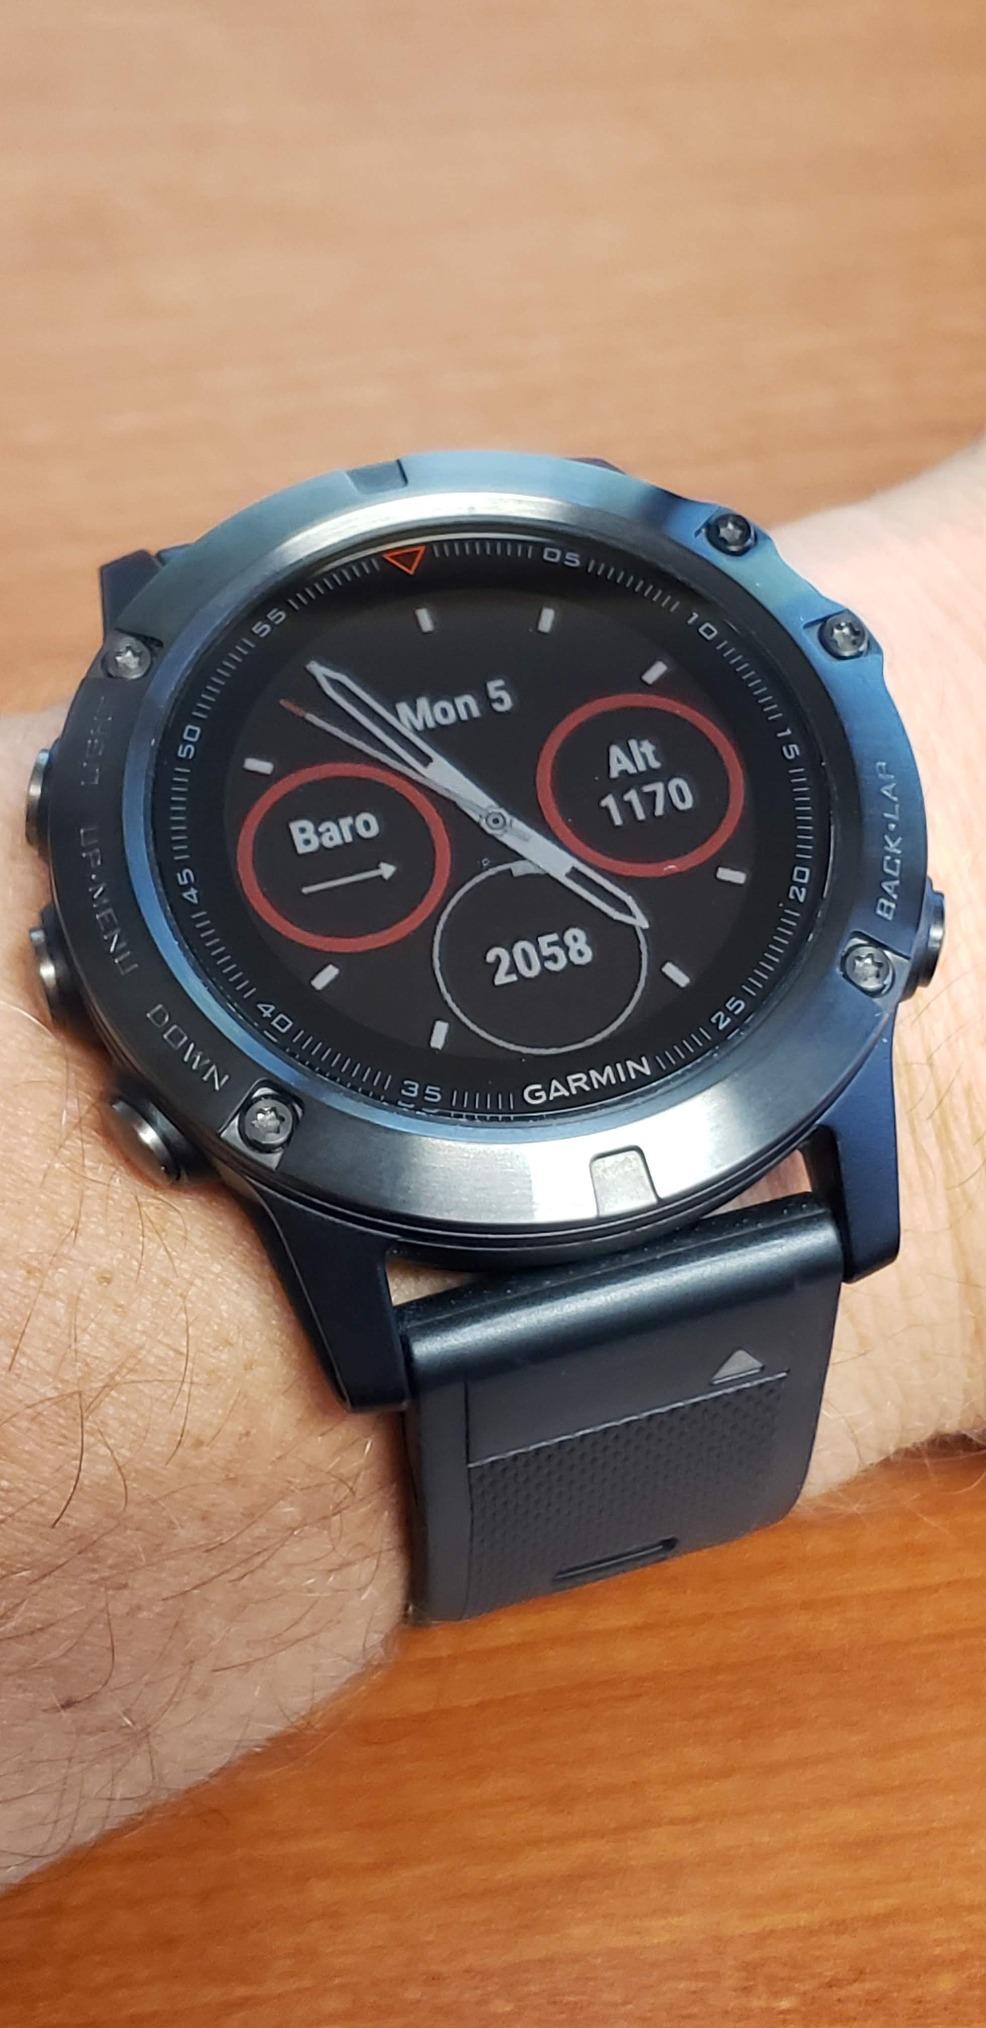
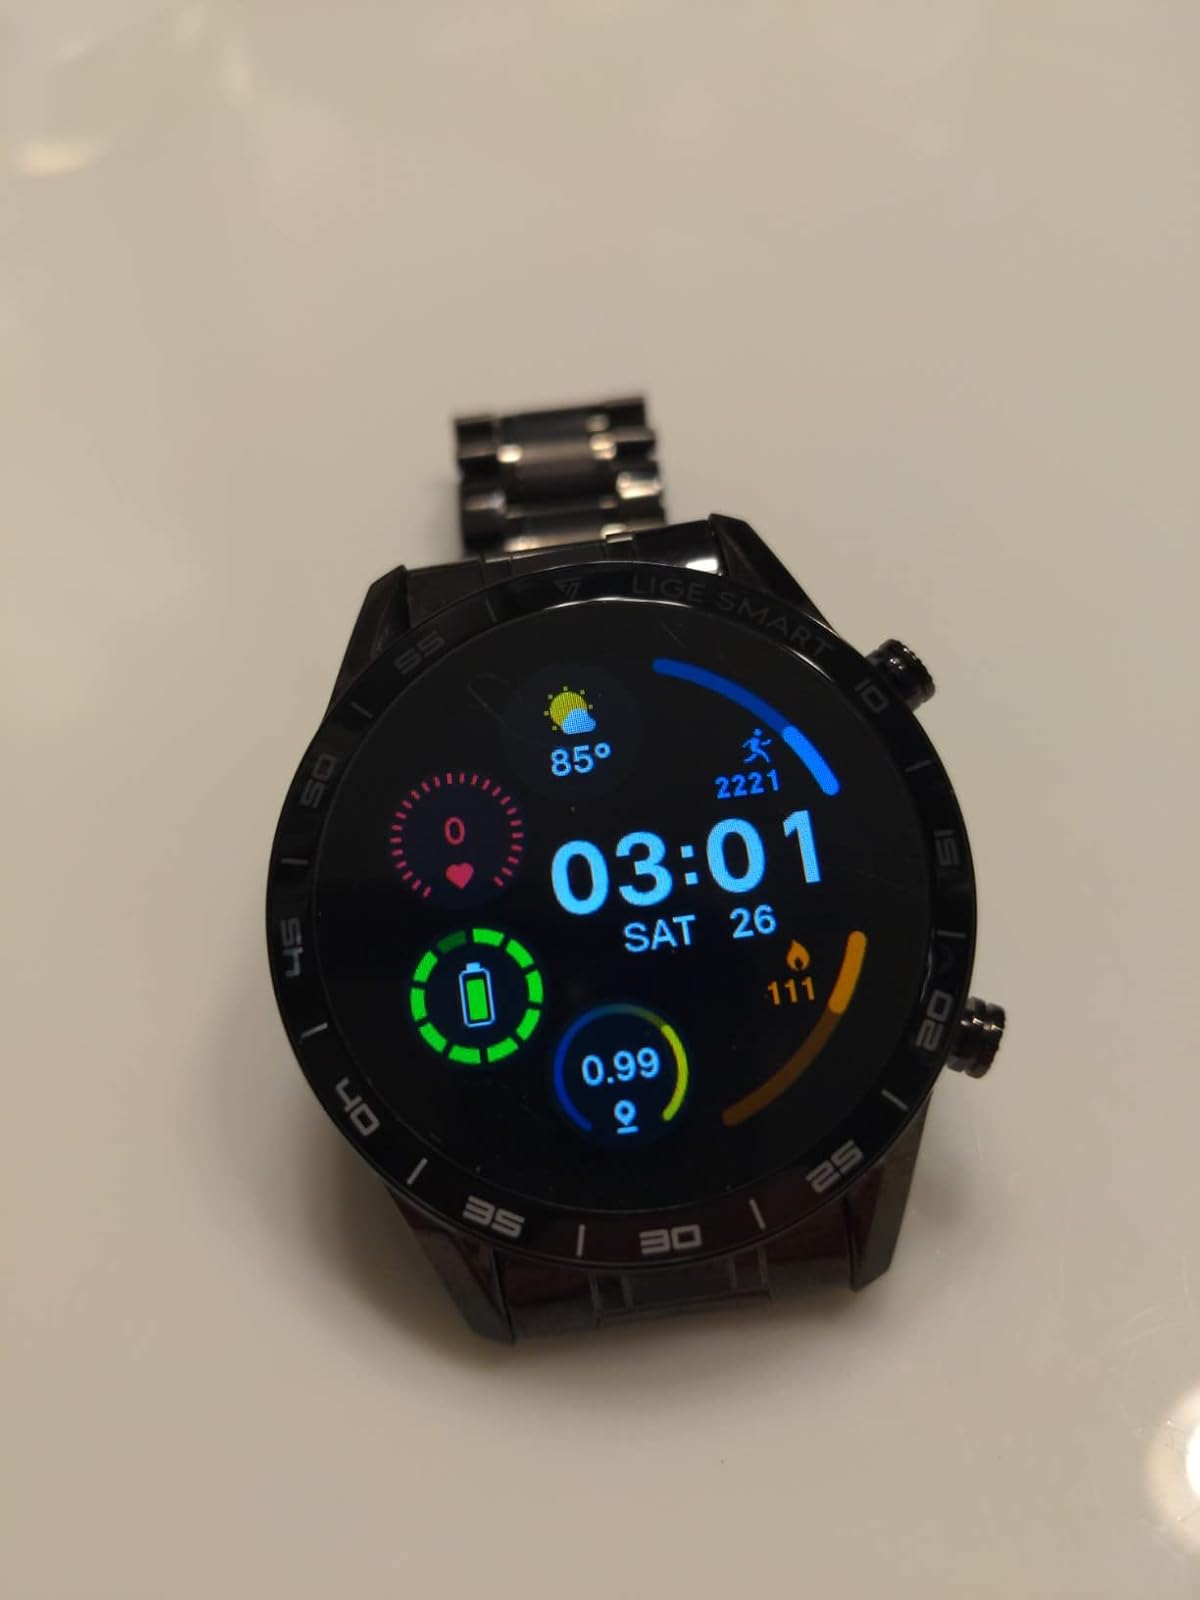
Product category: smartwatch
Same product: no